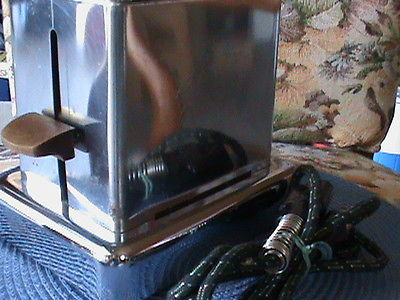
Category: toaster